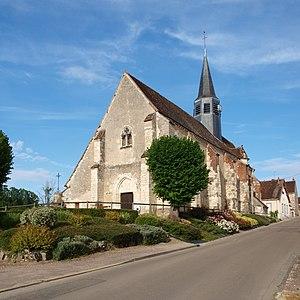
Guerchy (Yonne, France)